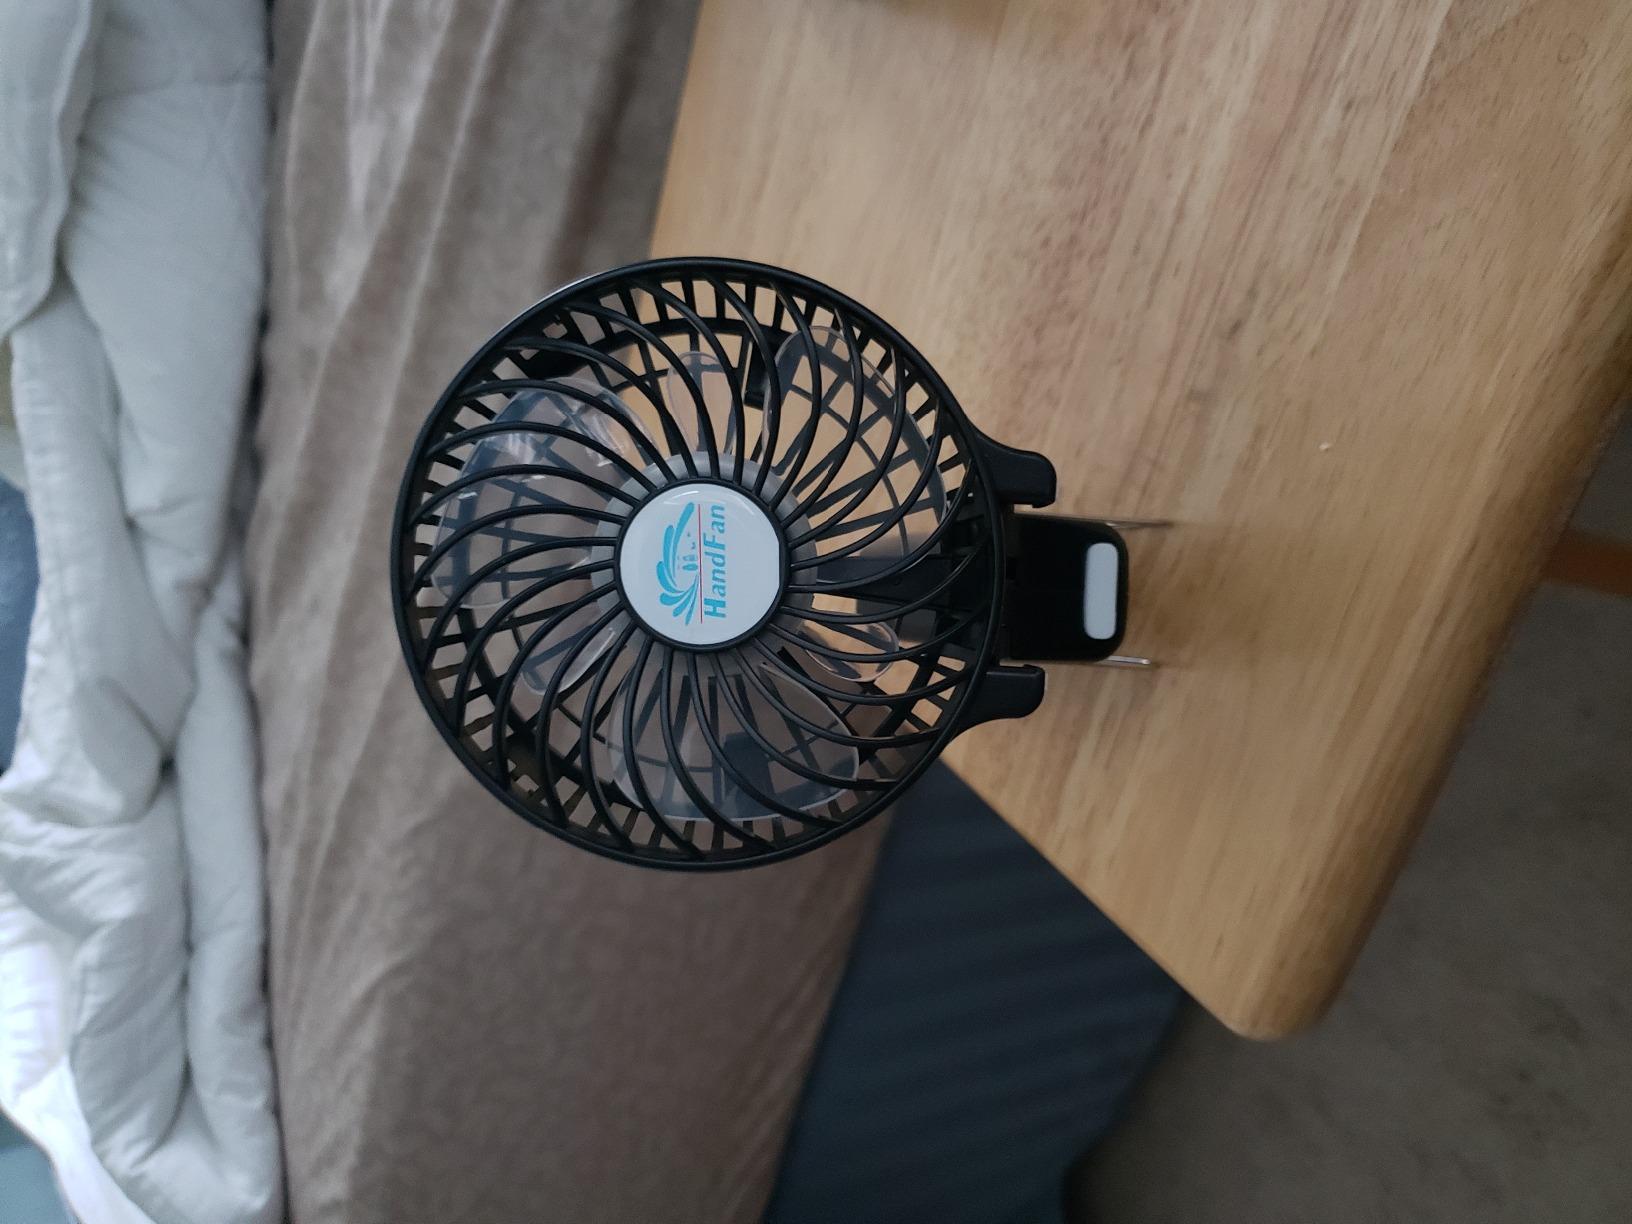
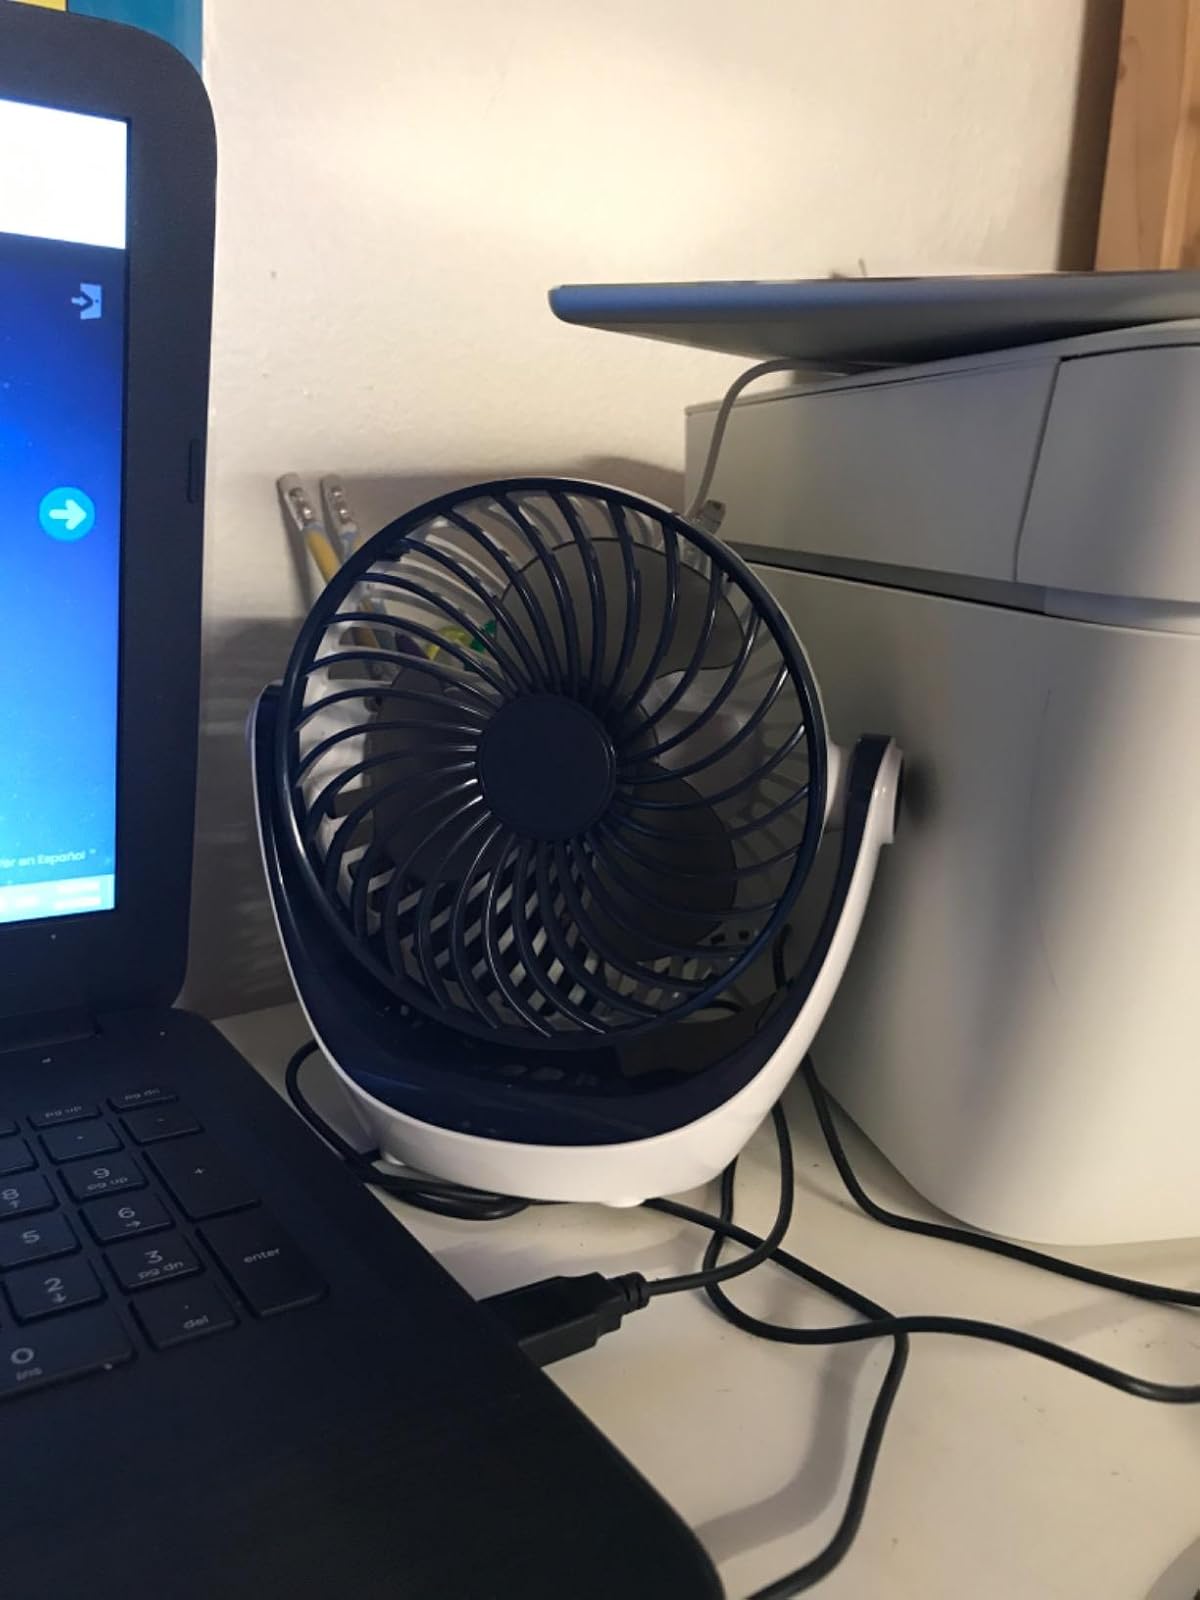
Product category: fan
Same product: no